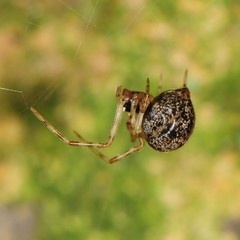
Species: Parasteatoda_tepidariorum